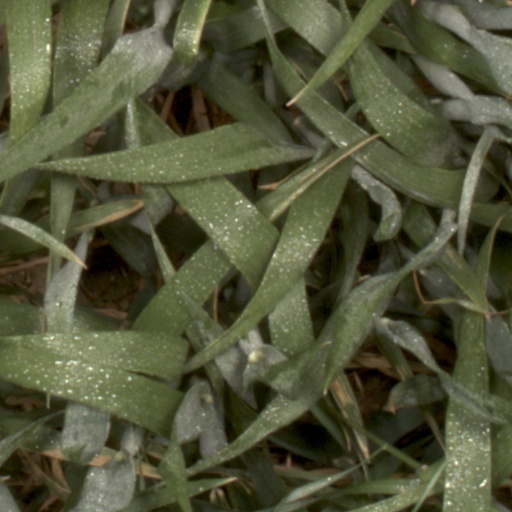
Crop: wheat